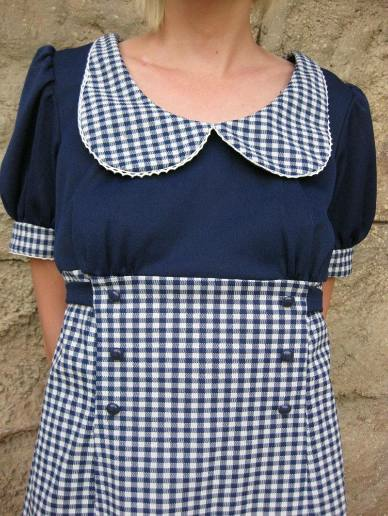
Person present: Yes